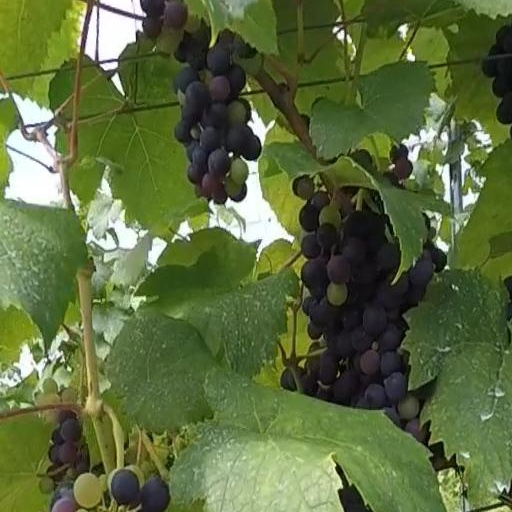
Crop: grape